Casio Loopy

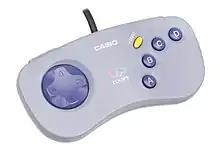
Casio Loopy Gamepad

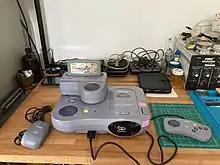
Casio Loopy with "Magical Shop" accessory

The , subtitled "My Seal Computer SV-100", is a 32-bit home video game console. Released exclusively in Japan in October 1995 with a price of 25,000¥, the marketing for it was completely targeted to female gamers.